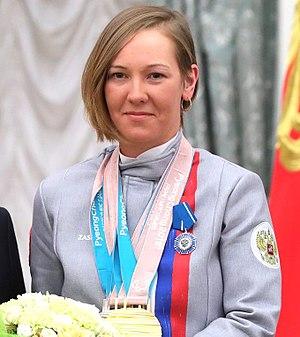
Anna Burmistrova, ou Anna Milenina, est une fondeuse et biathlète handisport russe, née le 15 juillet 1986 à Krasnotourinsk.